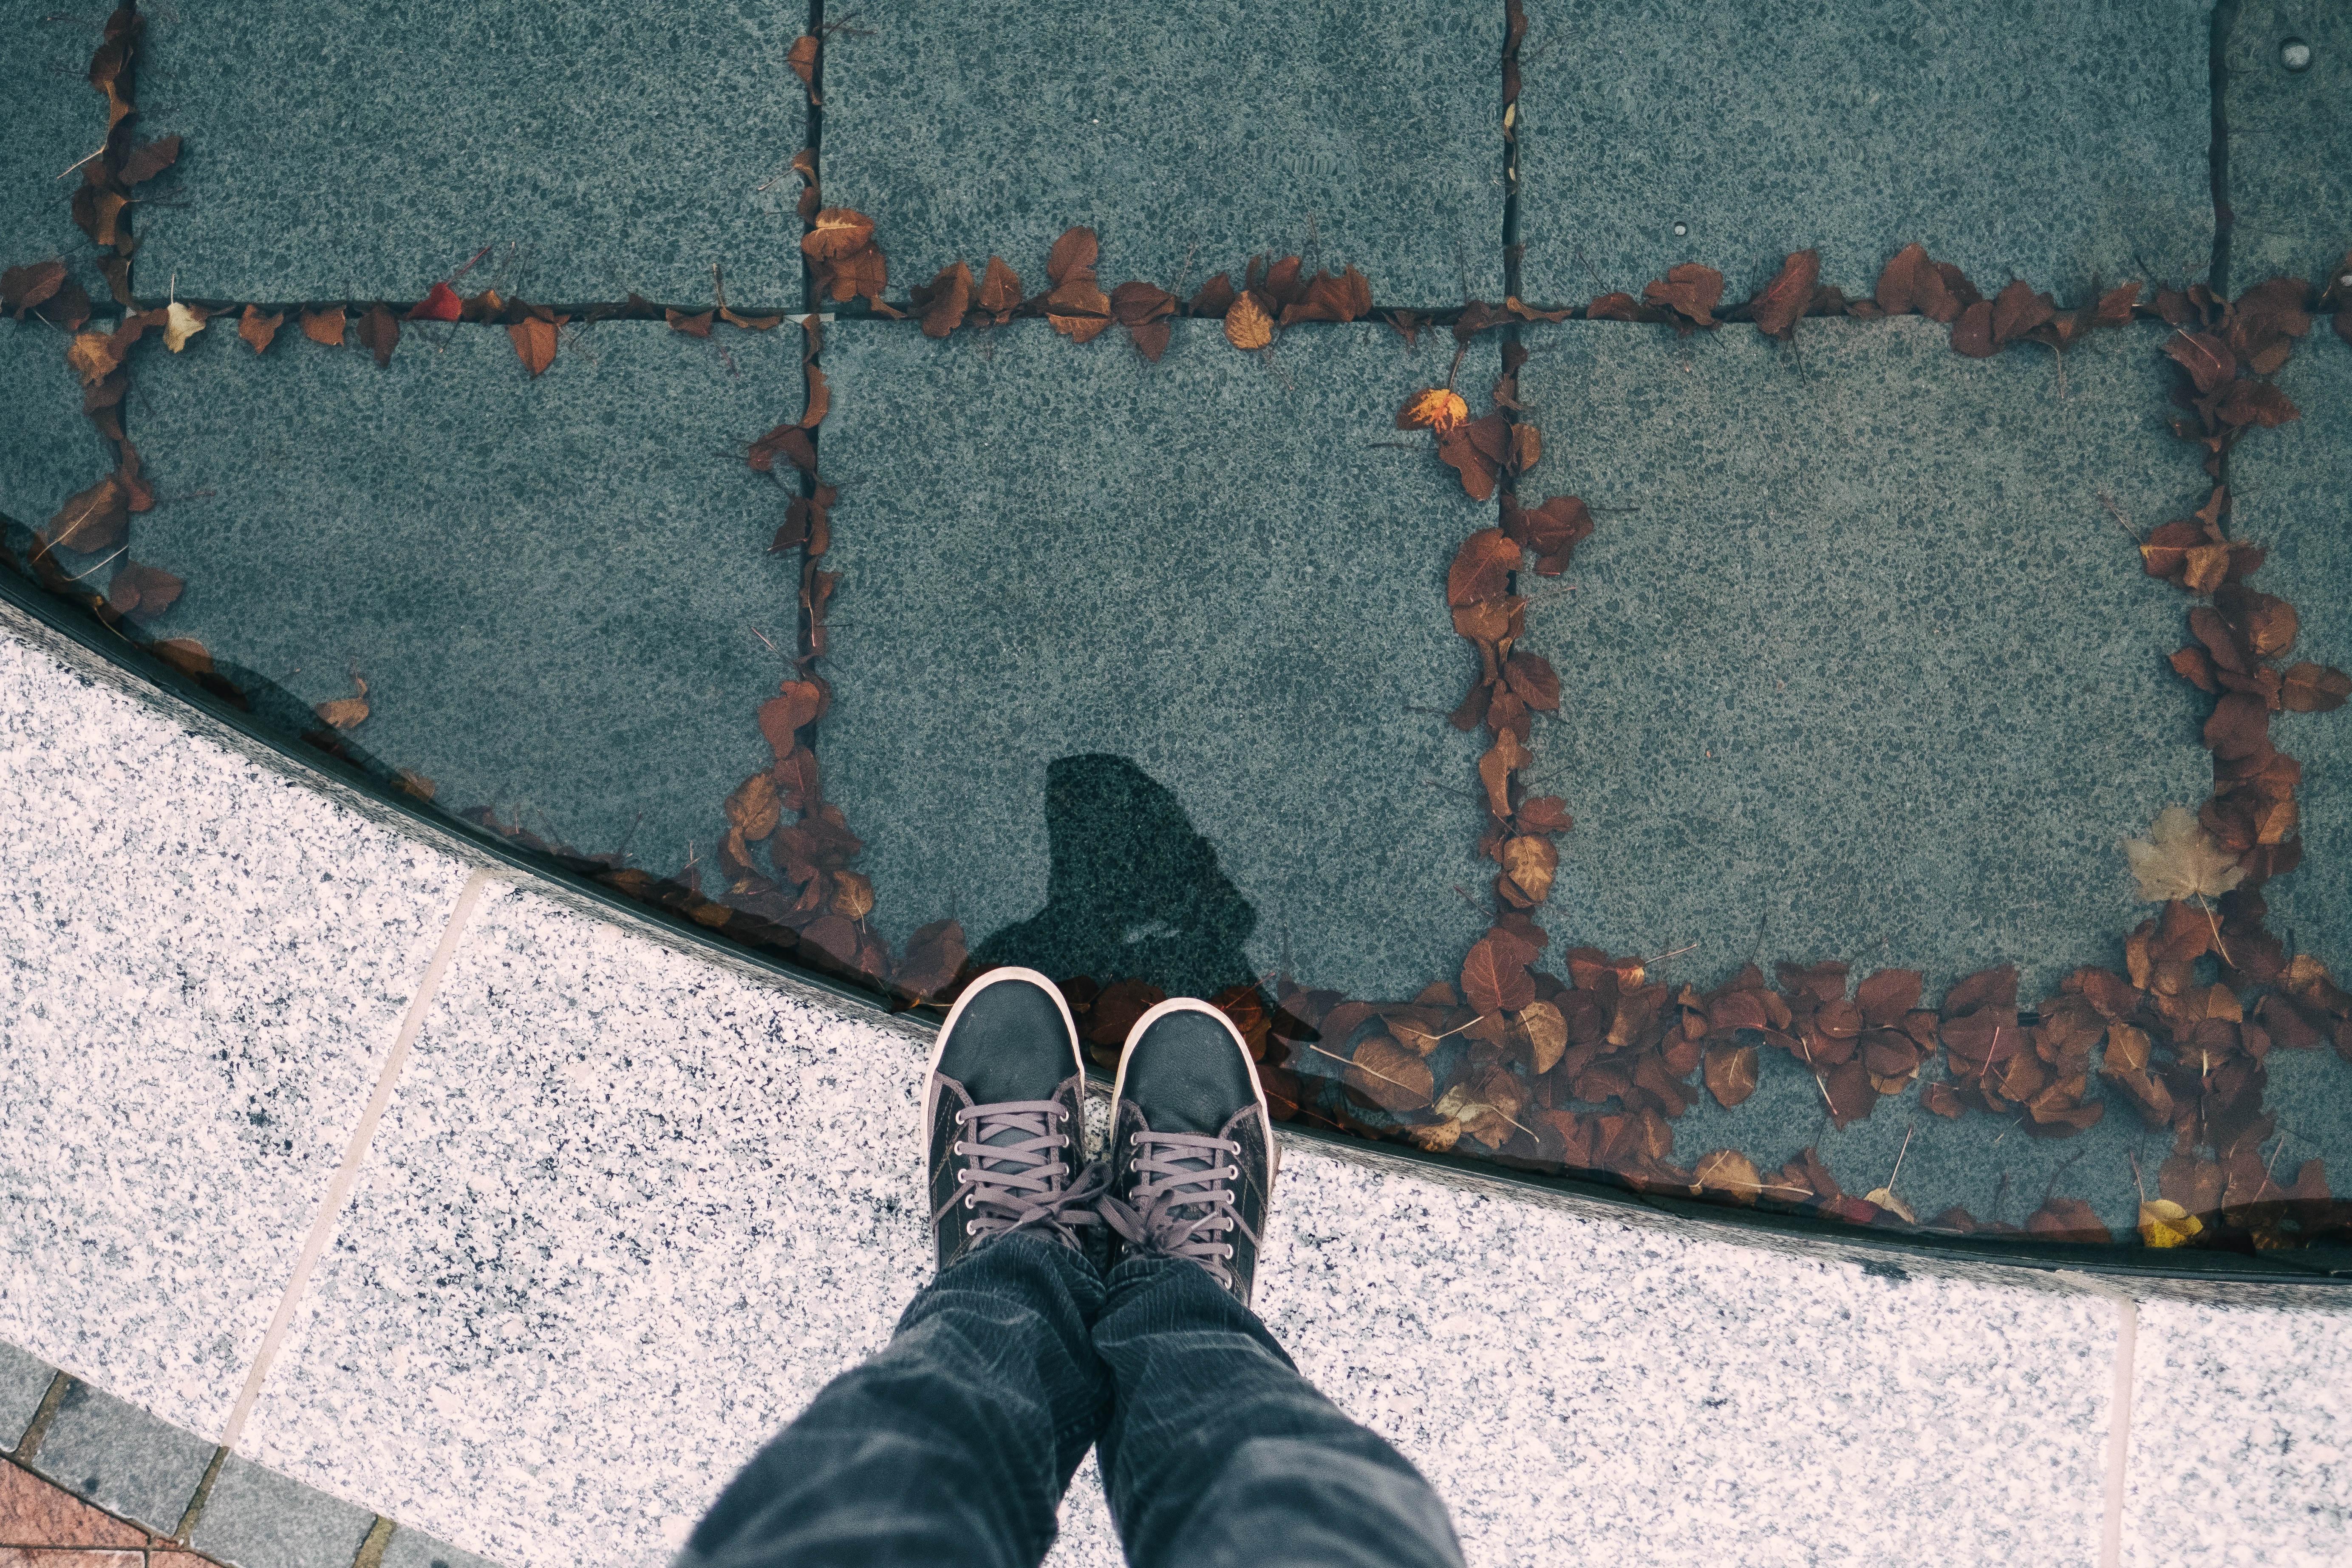
wall, asphalt, pattern, green, red, color, blue, black, art, design, road surface